Employment of autistic people

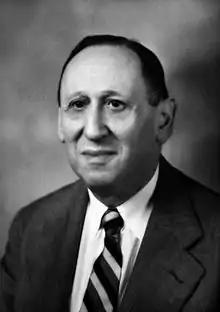
Leo Kanner followed the evolution of the children he diagnosed in 1943.

Leo Kanner, the child psychiatrist who discovered infantile autism, followed the progress of the eleven children (generally from privileged backgrounds) he diagnosed for the publication of his landmark study in 1943. Many went on to obtain decent jobs (in particular "patient 0", Donald Triplett), while those placed in institutions had little or no autonomy in adulthood. The first identified study of socio-professional outcome dates from 1970, based on five to fifteen years' follow-up of people diagnosed at the time with infantile psychosis. Specific studies began to be carried out in the United States in the second half of the 1980s.